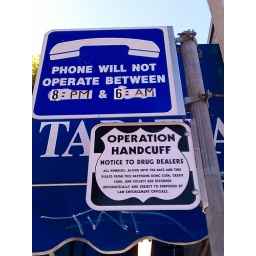
Just noticed this sign over the phone booth on the street.